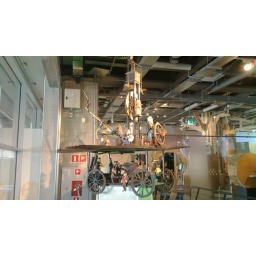
A sculpture loosly inspired by Leonardo's flying machine